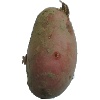
Label: red_potato